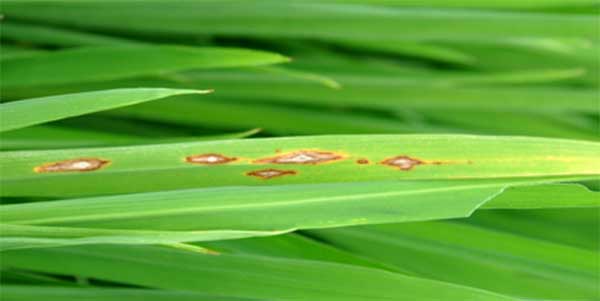
Plant: Rice
Disease: rice blast